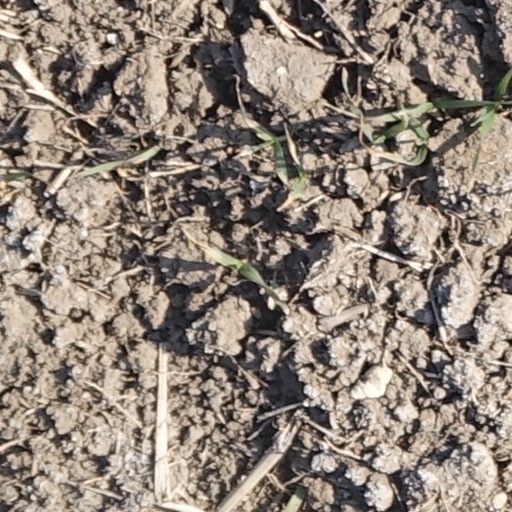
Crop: wheat